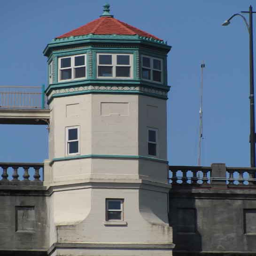
the towers as they pass below .